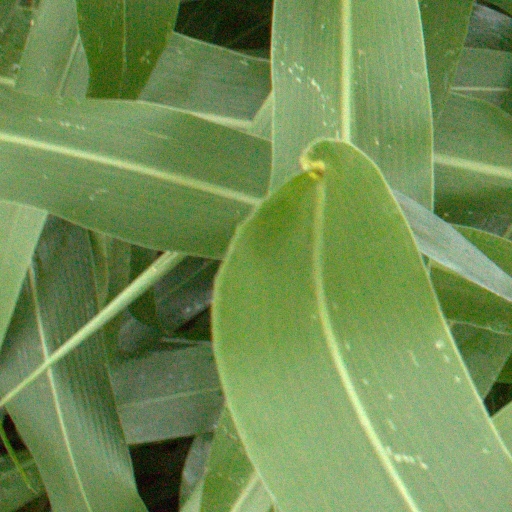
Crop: sorghum